Lincoln Cliff

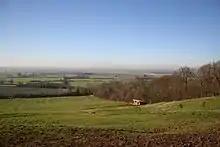
Looking west from Coleby south of Lincoln

The scarp is formed by resistant Jurassic age rocks, principally the Lincolnshire Limestone Formation, and is remarkable for its length and straightness. However it is modest in height, rising about 50 metres or less above the surrounding landscape. It runs for over 50 miles from the Leicestershire border near Grantham to the Humber Estuary, and is broken only twice by river gaps at Ancaster and Lincoln, through which the rivers Slea and Witham respectively flow.